Asian Americans in science and technology

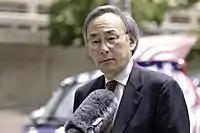
Physicist Steven Chu in 2011

Asian Americans have made many notable contributions to science, technology, engineering, and mathematics (STEM) fields.